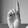
ASL letter: D